Ben Kennedy (NASCAR)

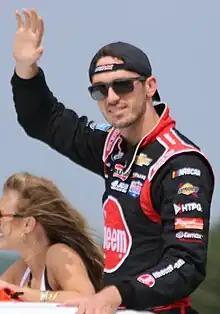
Kennedy at Road America in 2017

Benjamin Kennedy (born December 26, 1991) is an American motorsports executive and former professional stock car racing driver. He currently serves as the Executive Vice President and Chief Venue & Racing Innovations Officer for NASCAR.